Uli M Schueppel

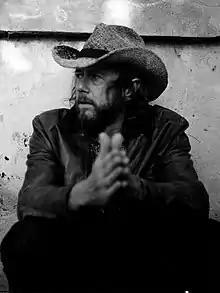
Uli M Schueppel, photo by Joe Dilworth

Uli M Schueppel (born 7 May 1958 in Erbach, Germany as Ulf Schüppel) is a German director and documentary filmmaker. The "M" in the middle of the name is not an abbreviation of a name, but a reference to the Elvis Presley's song "Trouble": "My middle name is misery". It is written without dot.